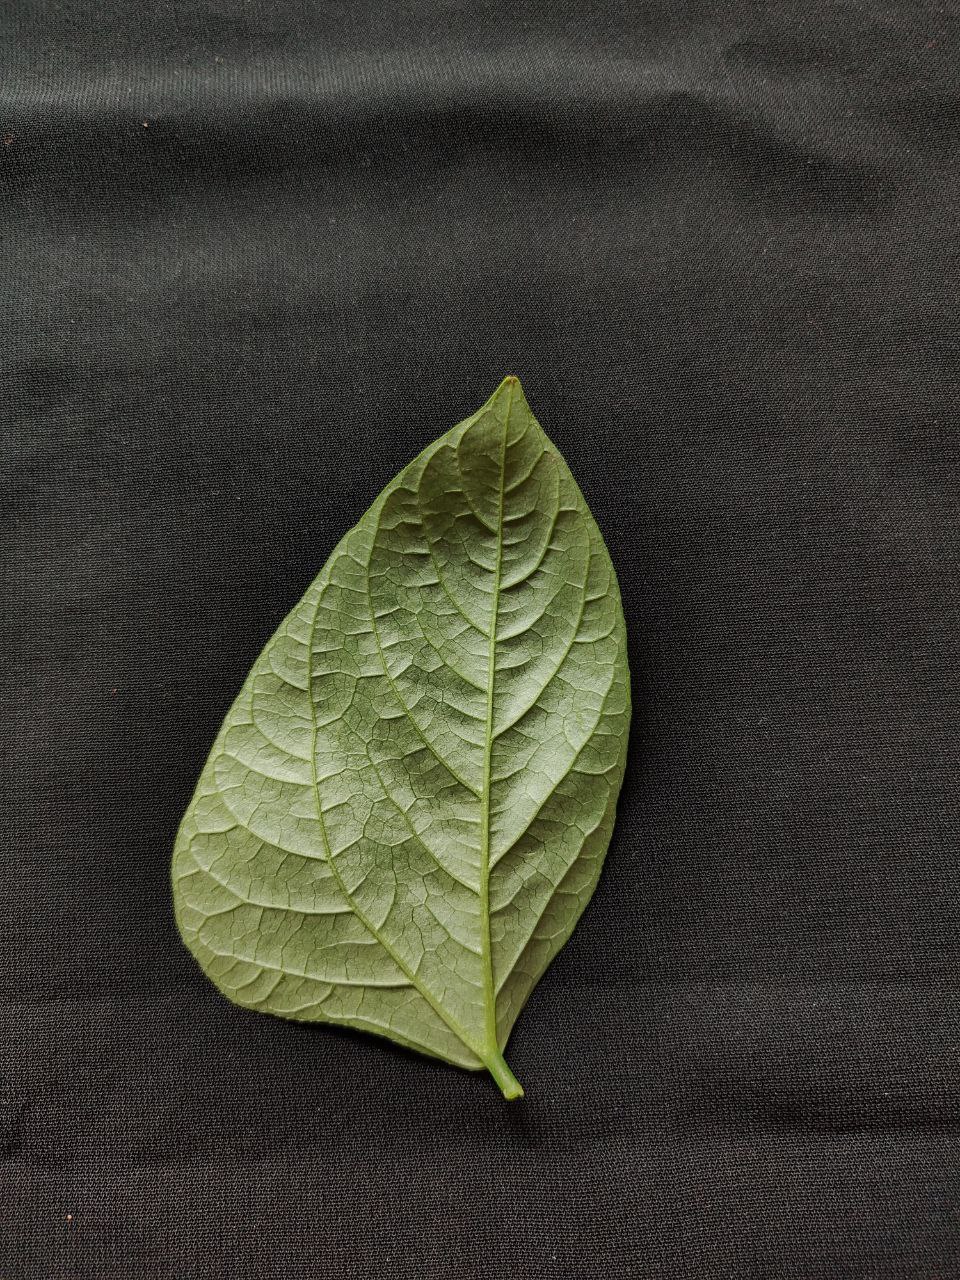
Crop: cowpea
Leaf condition: Fresh Leaf